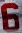
Number: 6